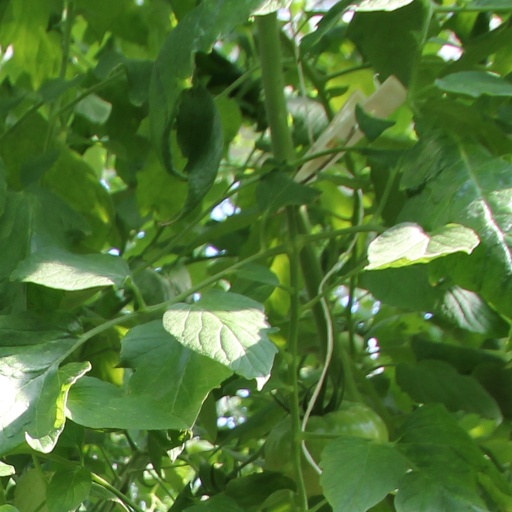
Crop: tomato